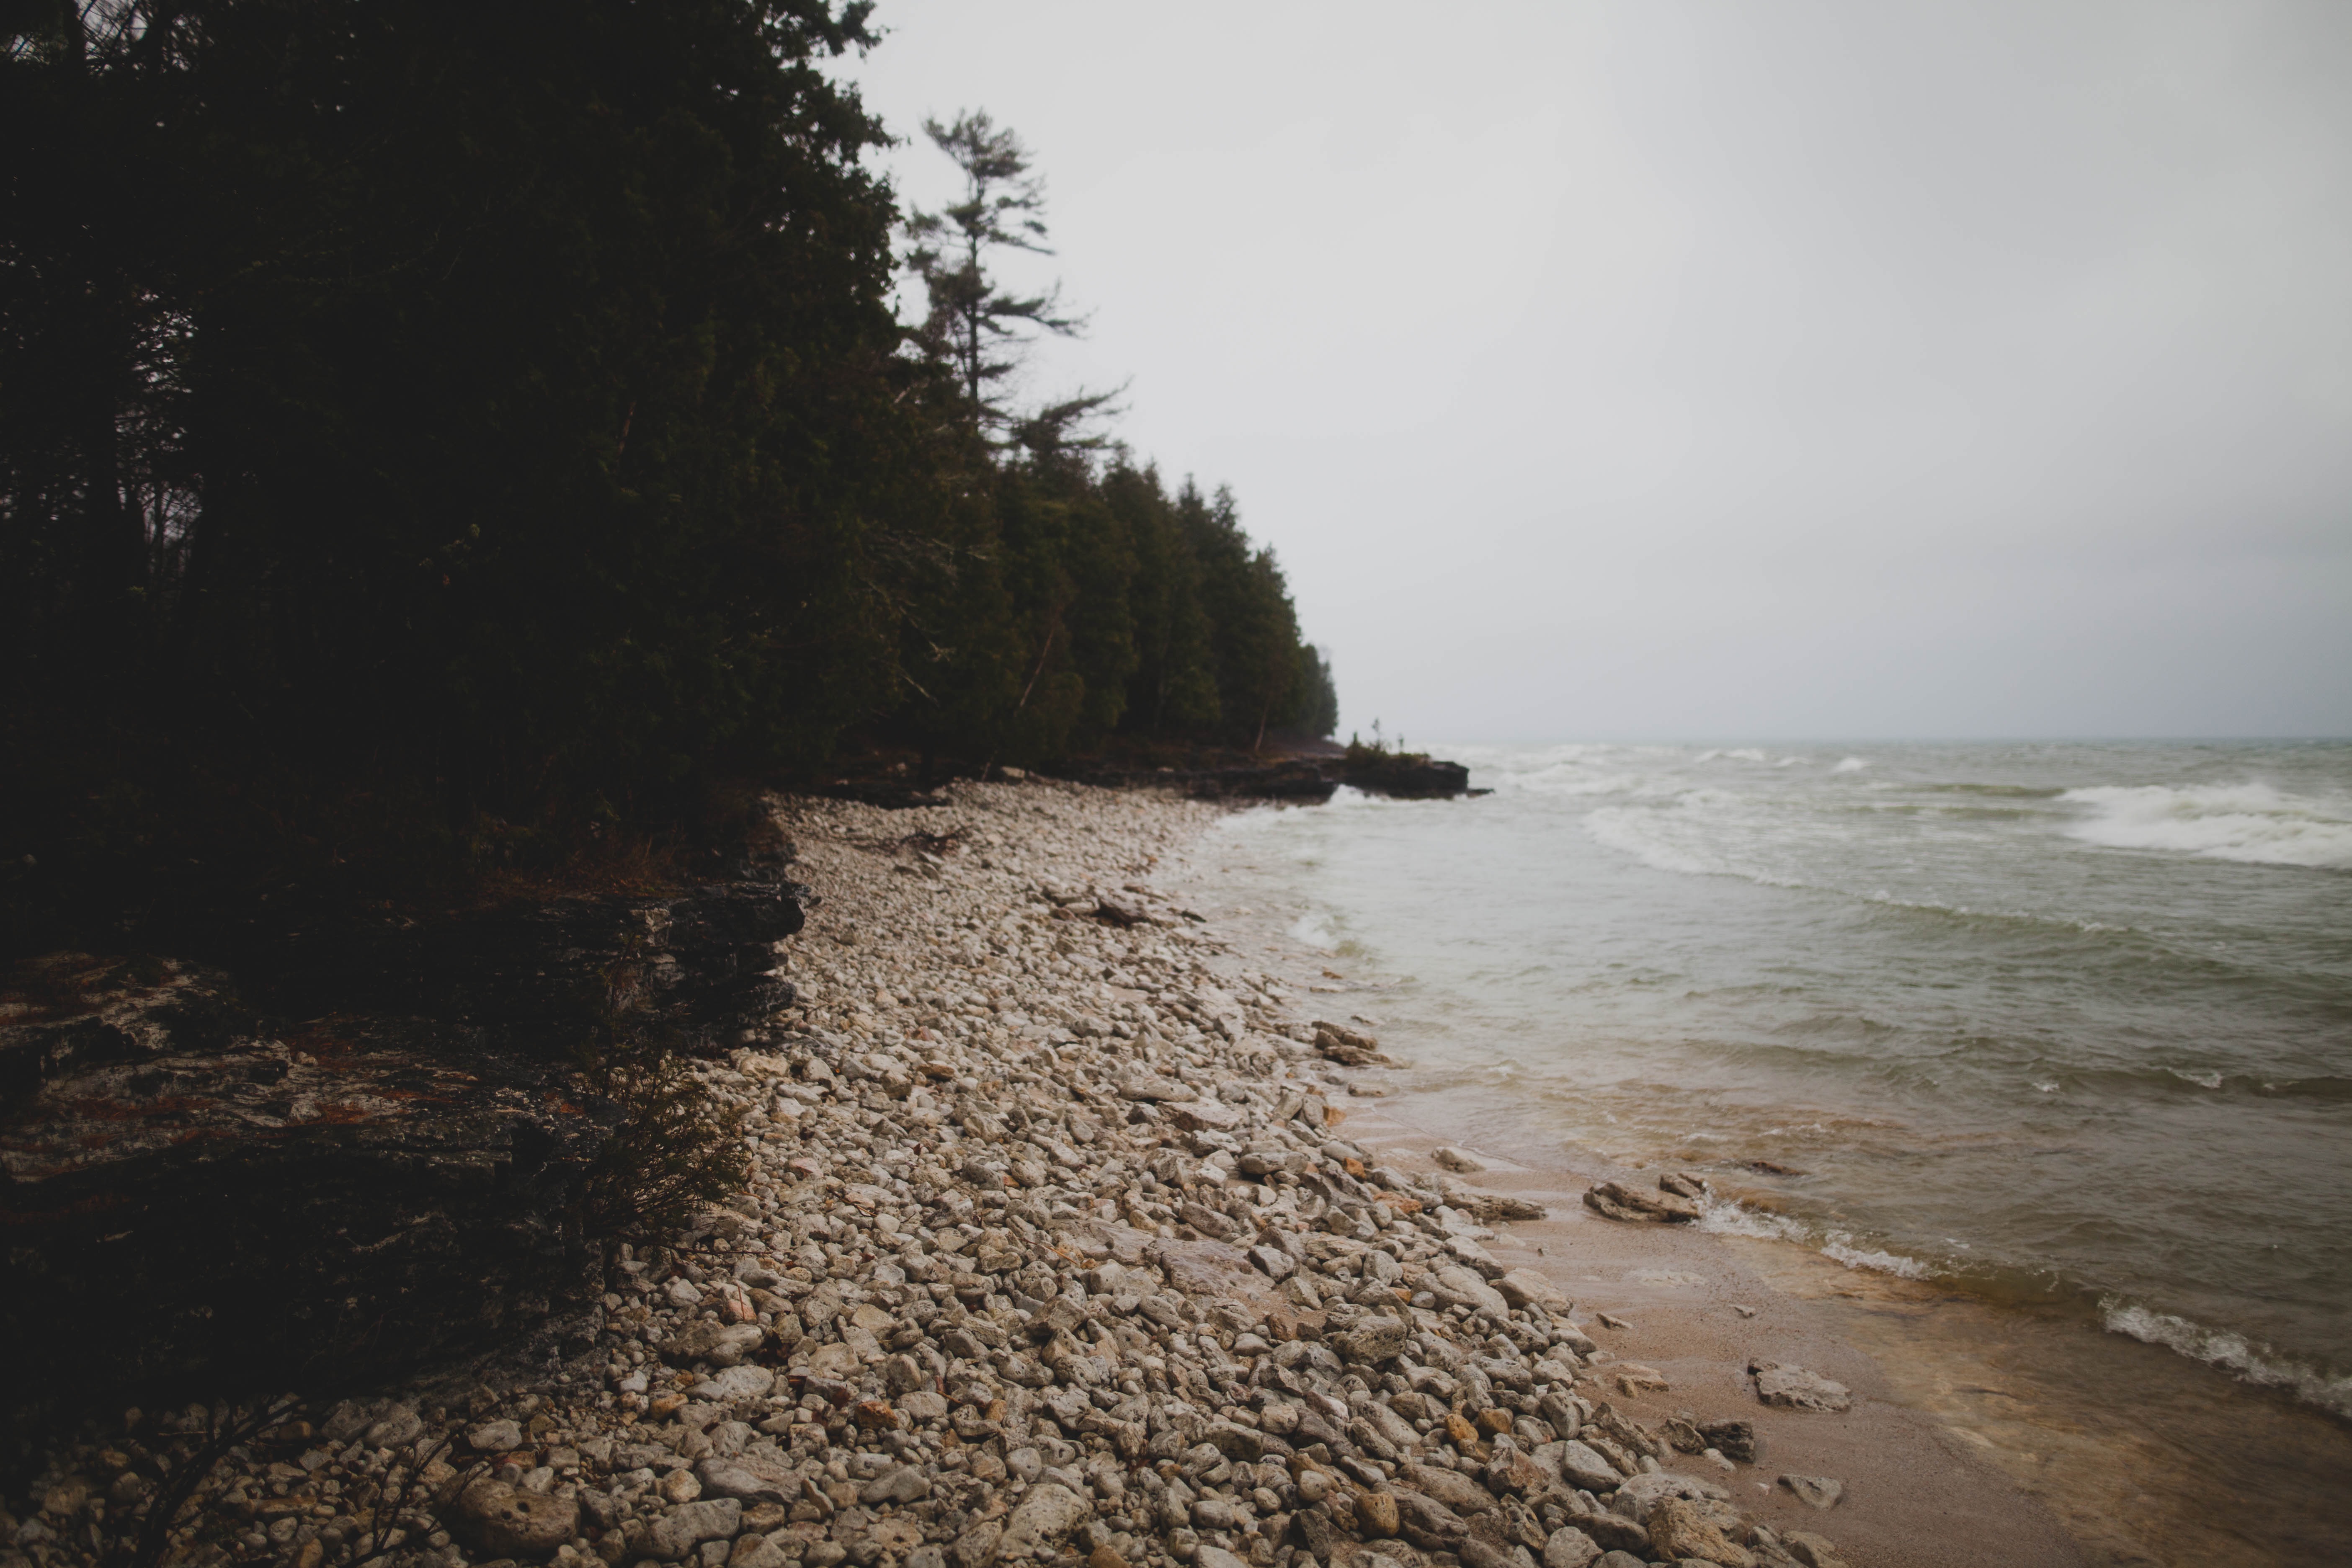
beach, sea, coast, water, nature, sand, rock, ocean, sunlight, morning, shore, wave, cliff, bay, terrain, material, body of water, atmospheric phenomenon